World War II by country

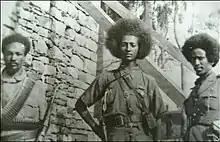
Jagama Kello (center) with two other "Arbegnoch" fighters, 1940

Denmark officially remained neutral from the outbreak of the war. Germany invaded without declaration of war as part of Operation Weserübung on 9 April 1940, and overwhelmed Denmark in a few hours of fighting.